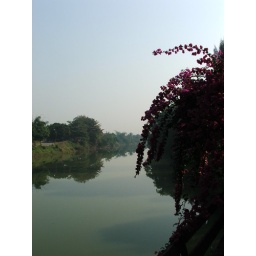
The river view from the balcony of our guest house in Lam Pang